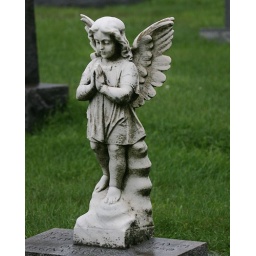
taken from the window of my car on a rainy august day.....&amp;quot;Christ our Redeemer Cemetery&amp;quot; in 'Pgh, Pa.